Interstate 49

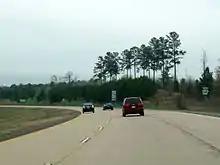
The first reassurance marker on AR 549 north of US 71 near Texarkana.

A temporary designation of AR 549 had been assigned to I-49 between US 71 north of Texarkana and Doddridge, from the state line.